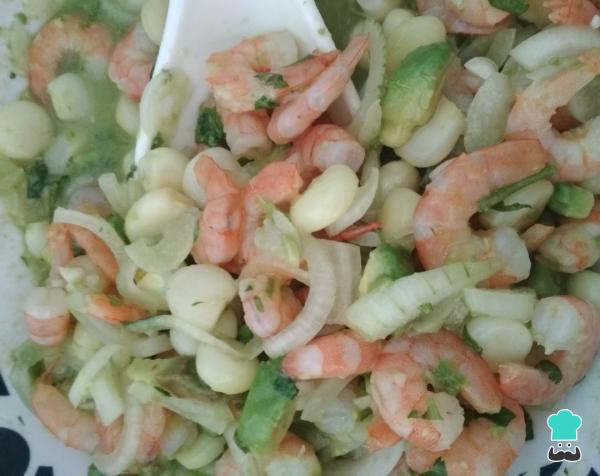
Por último juntar todo los ingredientes del ceviche de camarón y aguacate en un bol y añadir el jugo de limón, sal, aceite de oliva y pimienta a gusto. Revolver, dejar reposar en el refrigerador y servir frío.Anímate y prepara también estas otras recetas:Ceviche de camarones y paltaCeviche de camarones con atúnCeviche de camarón y piñaCeviche de camarón peruano